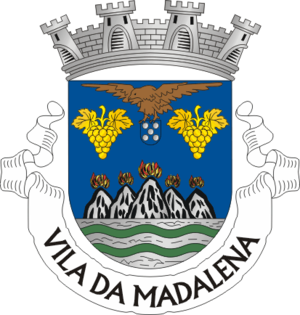
Madalena est une petite ville portugaise, située sur la côte ouest de l'île de Pico, dans l'archipel des Açores.